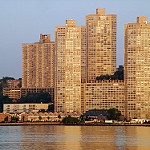
Scene: Outdoor